Menologia rustica

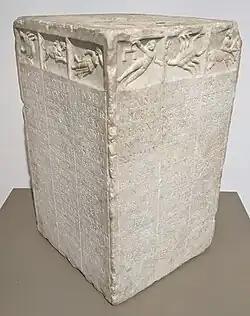
July through December sides of the Menologium Rusticum Colotianum

It has been dated to AD1965 by Salzman and to 36100 by Patrich, although it appears to be a copy of an earlier original work shared with the Menologium Rusticum Vallense and may have been made at a later date.